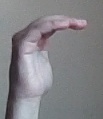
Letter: haa